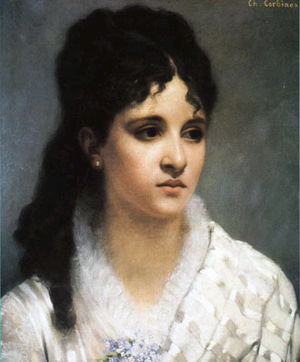
Mélanie Bonis
Mel Bonis som 27-årig, malt af Charles-Auguste Corbineau (1885).
Mélanie Hélène Bonis, kendt som Mel Bonis var en fransk klassisk komponist. Hun skrev mere end 300 værker, herunder stykker for solo- og firhændigt klaver, samt orgelstykker, kammermusik, koraler, en messe og orkesterværker.